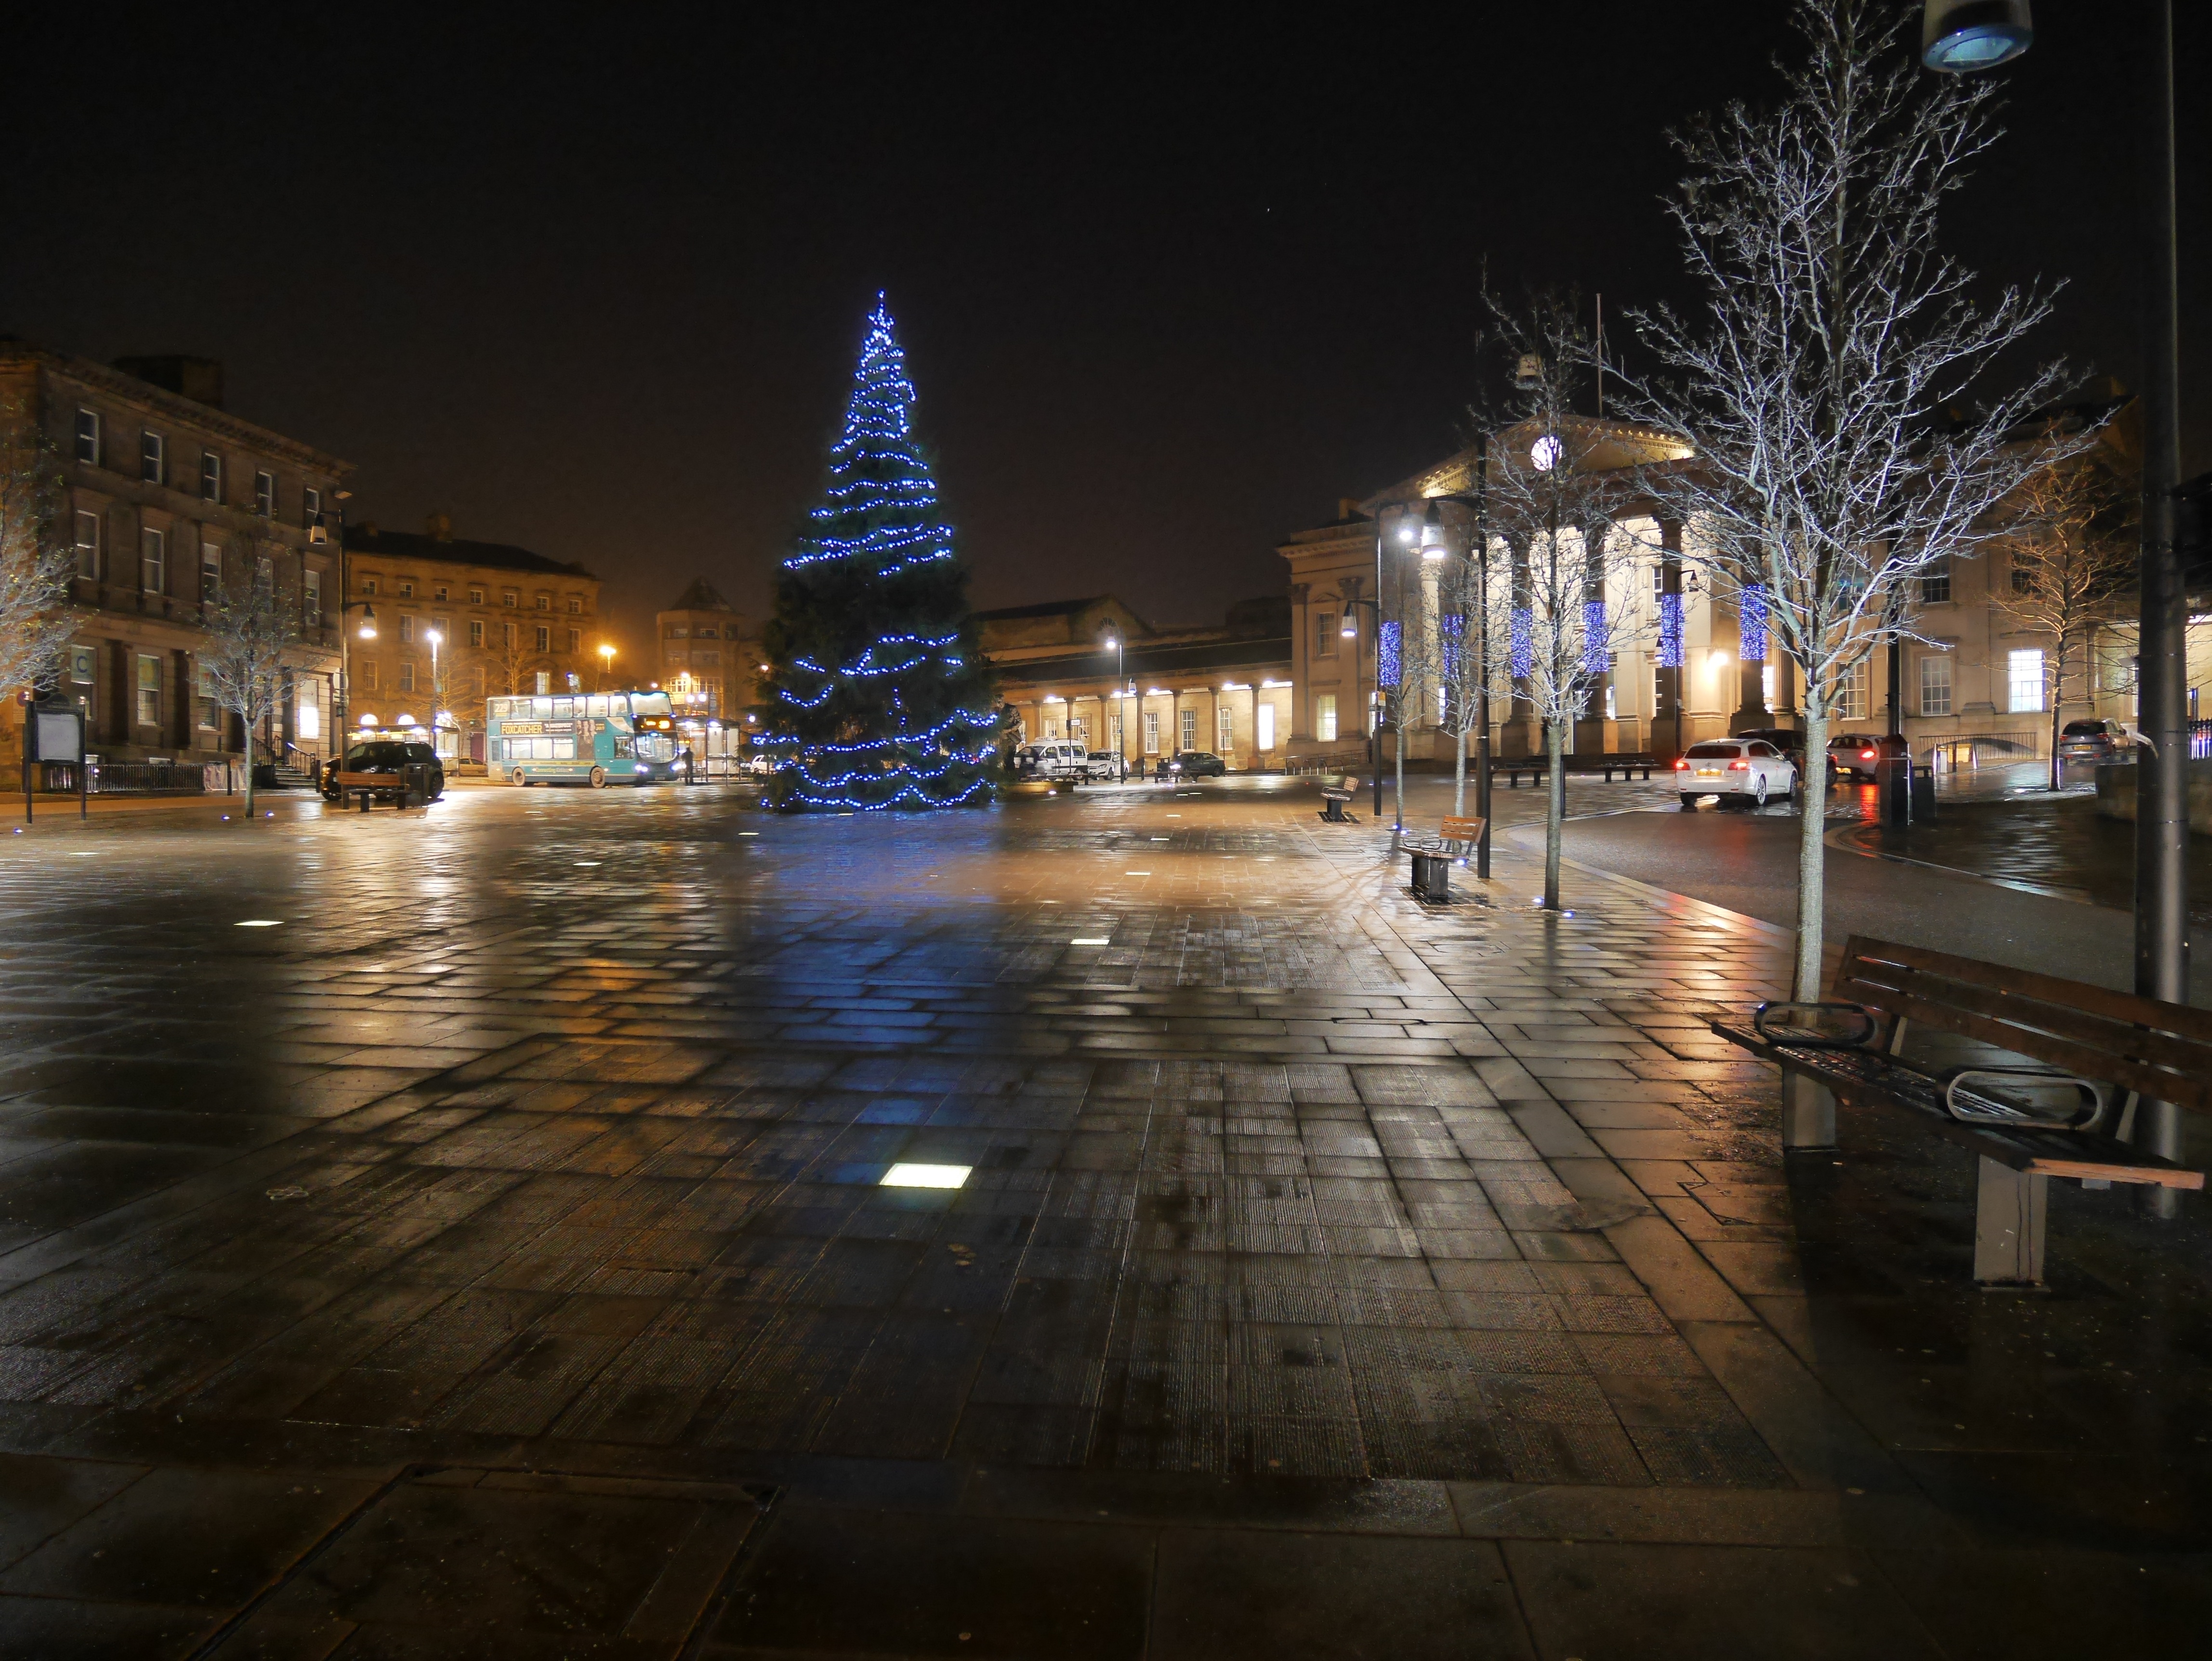
tree, snow, winter, light, architecture, railway, night, town, city, train, cityscape, downtown, travel, transport, europe, evening, reflection, weather, station, landmark, tourism, christmas, lighting, christmas decoration, uk, england, yorkshire, north, buildings, english, britain, urban area, human settlement, huddersfield